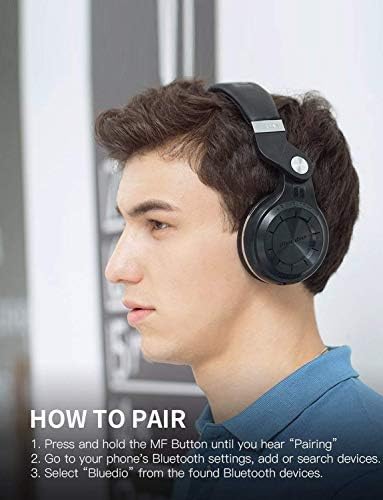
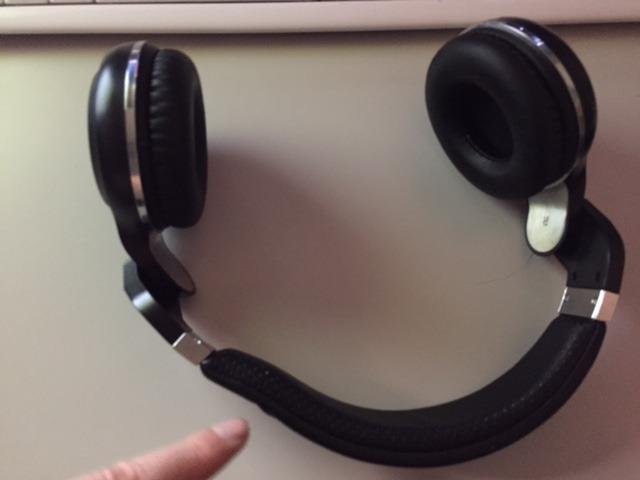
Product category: headphones
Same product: yes